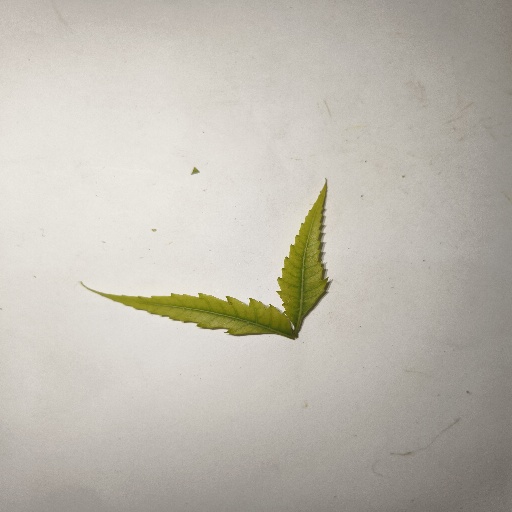
Species: Neem
Leaf condition: Yellow Leaf